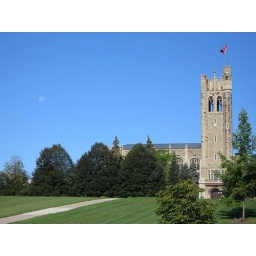
Moon still visible in blue sky over University College, morning of August 12, 2006. Photo: Douglas Keddy